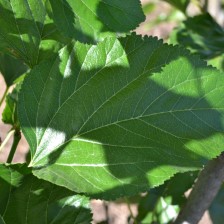
Variety: ChiangMaiBuriram60